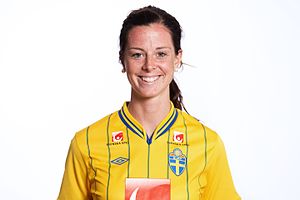
Lotta Schelin
Schelin i 2012
Charlotta Eva "Lotta" Schelin er en svensk professionel fodboldspiller, som spiller som angriber for FC Rosengård i Damallsvenskan. Hun er også en del af Sveriges kvindefodboldlandshold, hvor hun fik sin debut i marts 2004.